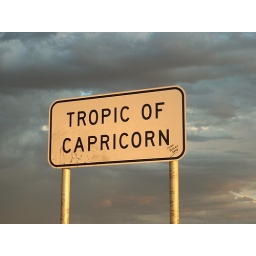
The Tropic of Capricorn sign on the road to Coral Bay in Western Australia.